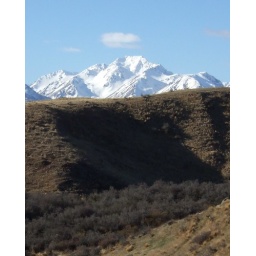
Afternoon shadows, changing plant forms, mountain snow and clear blue sky. Photo by Virginia McMillan.